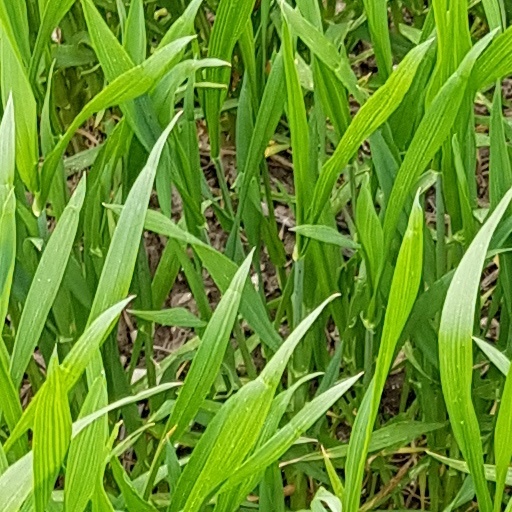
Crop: wheat